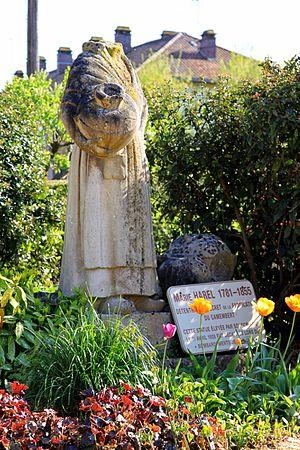
Vimoutiers est une commune française, située dans le département de l'Orne en région Normandie, peuplée de 3 332 habitants.
Cet article recense les œuvres d'art dans l'espace public dans le département de l'Orne, en France.